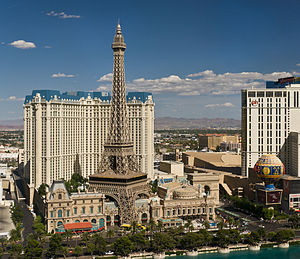
Paris Las Vegas
Paris Las Vegas i 2010
Paris Las Vegas er et hotel og casino på Las Vegas Strip i Las Vegas i Nevada. Det er ejet af Caesars Entertainment Corporation.